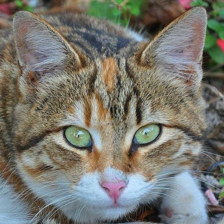
Label: animals